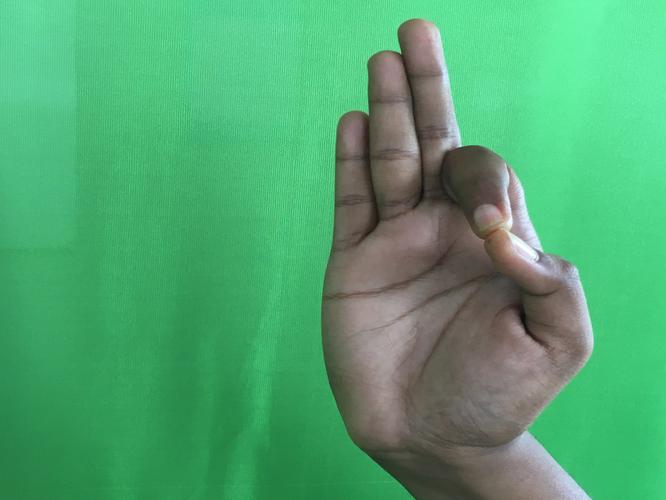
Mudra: Aralam
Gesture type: single_hand